Kim Deal

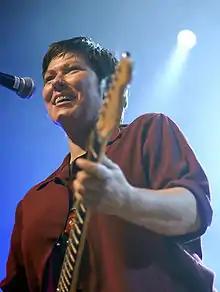
Deal performing in 2009

Deal formed the Amps in 1995 under the sobriquet "Tammy Ampersand". Their lone album, "Pacer" (1995), was generally well-received but sold poorly.